British Army during the Victorian Era

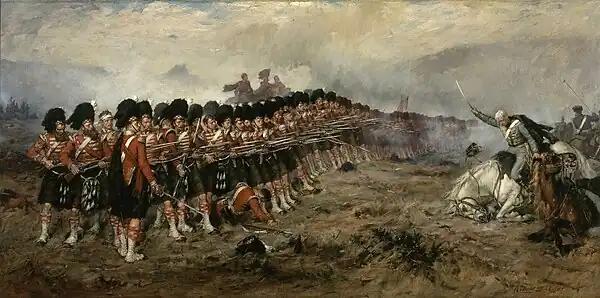
"The Thin Red Line" at the Battle of Balaclava, where the 93rd Sutherland Highlanders held off Russian cavalry

One by one, the kingdoms and confederacies of princely states (such as the Maratha Empire) that resisted British control were overcome. However, a persistent feature of British policy was a nervousness amounting almost to paranoia about Russian expansion in Central Asia and influence in Afghanistan (see The Great Game). Obsessed with the idea that Afghanistan's Emir Dost Mohammed Khan was courting a Russian presence, the British sent an expedition to replace him with Shuja Shah Durrani, a former ruler of Afghanistan who had been ousted in 1809 and who was in exile in British India. This triggered the First Anglo-Afghan War, in which the expedition successfully captured Kabul. Complacent British commanders then withdrew many of their garrisons even as they were faced with growing popular resistance. The result was the slaughter of an incompetently led British army as it tried to retreat from Kabul (the Massacre of Elphinstone's Army). Although the British later recaptured Kabul, Dost Mohammed was restored and the British withdrew from Afghanistan having lost prestige and having stored up resentment and disorder.